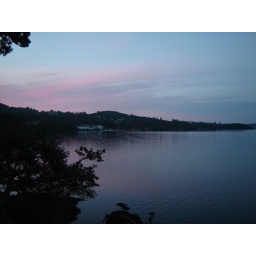
Pink sky over a blue lake